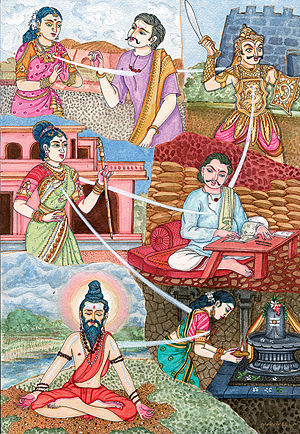
Reinkarnation
Illustration af reinkarnation
Reinkarnation er et begreb indenfor en række, især østlige, religioner og filosofier, heriblandt verdensreligionen hinduisme. Det betegner den forestilling, at et menneskes sjæl forlader legemet efter døden og genfødes i et nyt legeme. Til reinkarnations-begrebet høre også forestillingen om sjælevandring: genfødsel efter døden til et nyt liv på jorden.